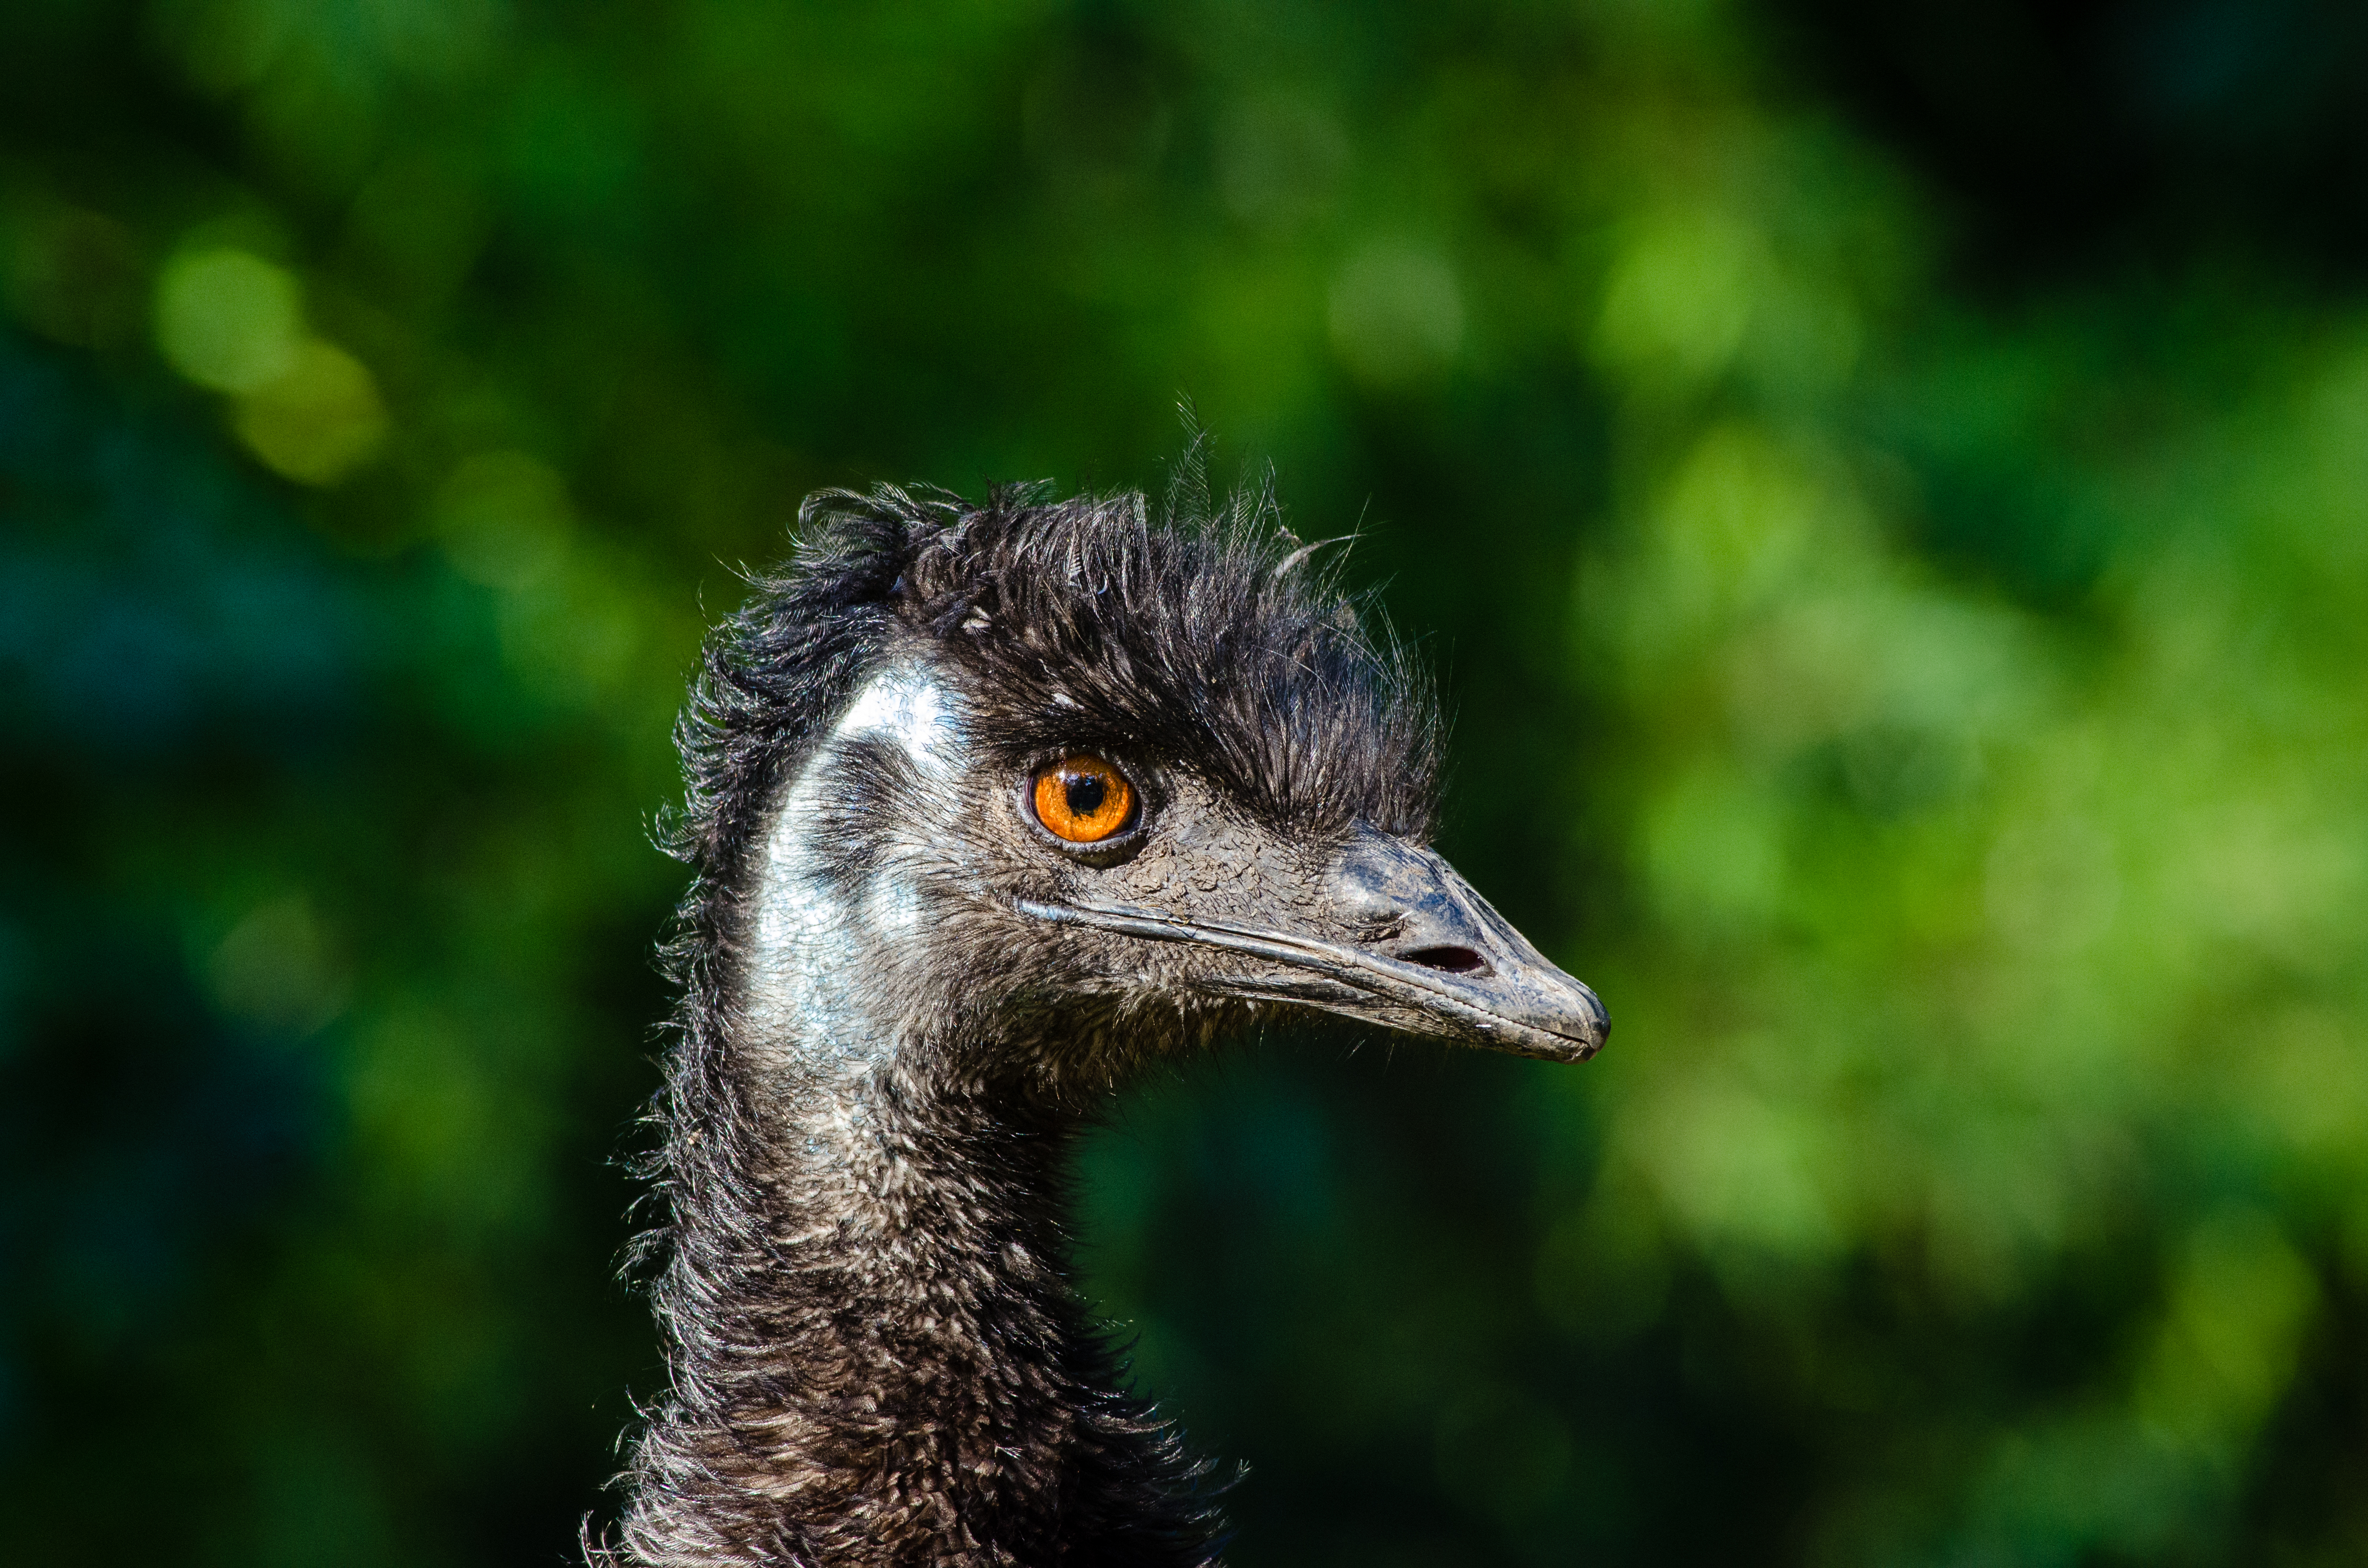
nature, bird, bokeh, animal, wildlife, zoo, orange, portrait, green, beak, blue, nikon, black, fauna, close up, australia, eyes, emu, vertebrate, germany, deutschland, schwarz, natur, tier, large, mate, augen, blau, vogel, ratite, d7000, tierpark, gros, dromaius, novaehollandiae, flightless bird, casuariiformes